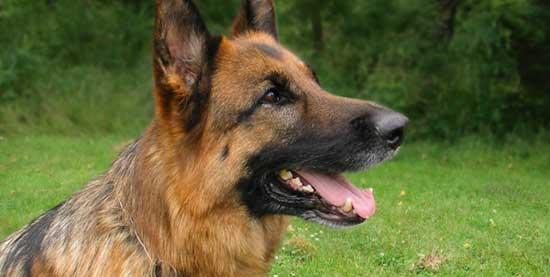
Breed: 211-n000018-German_shepherd